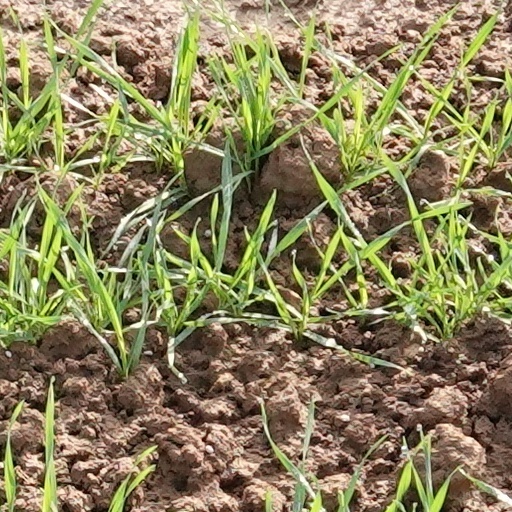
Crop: wheat